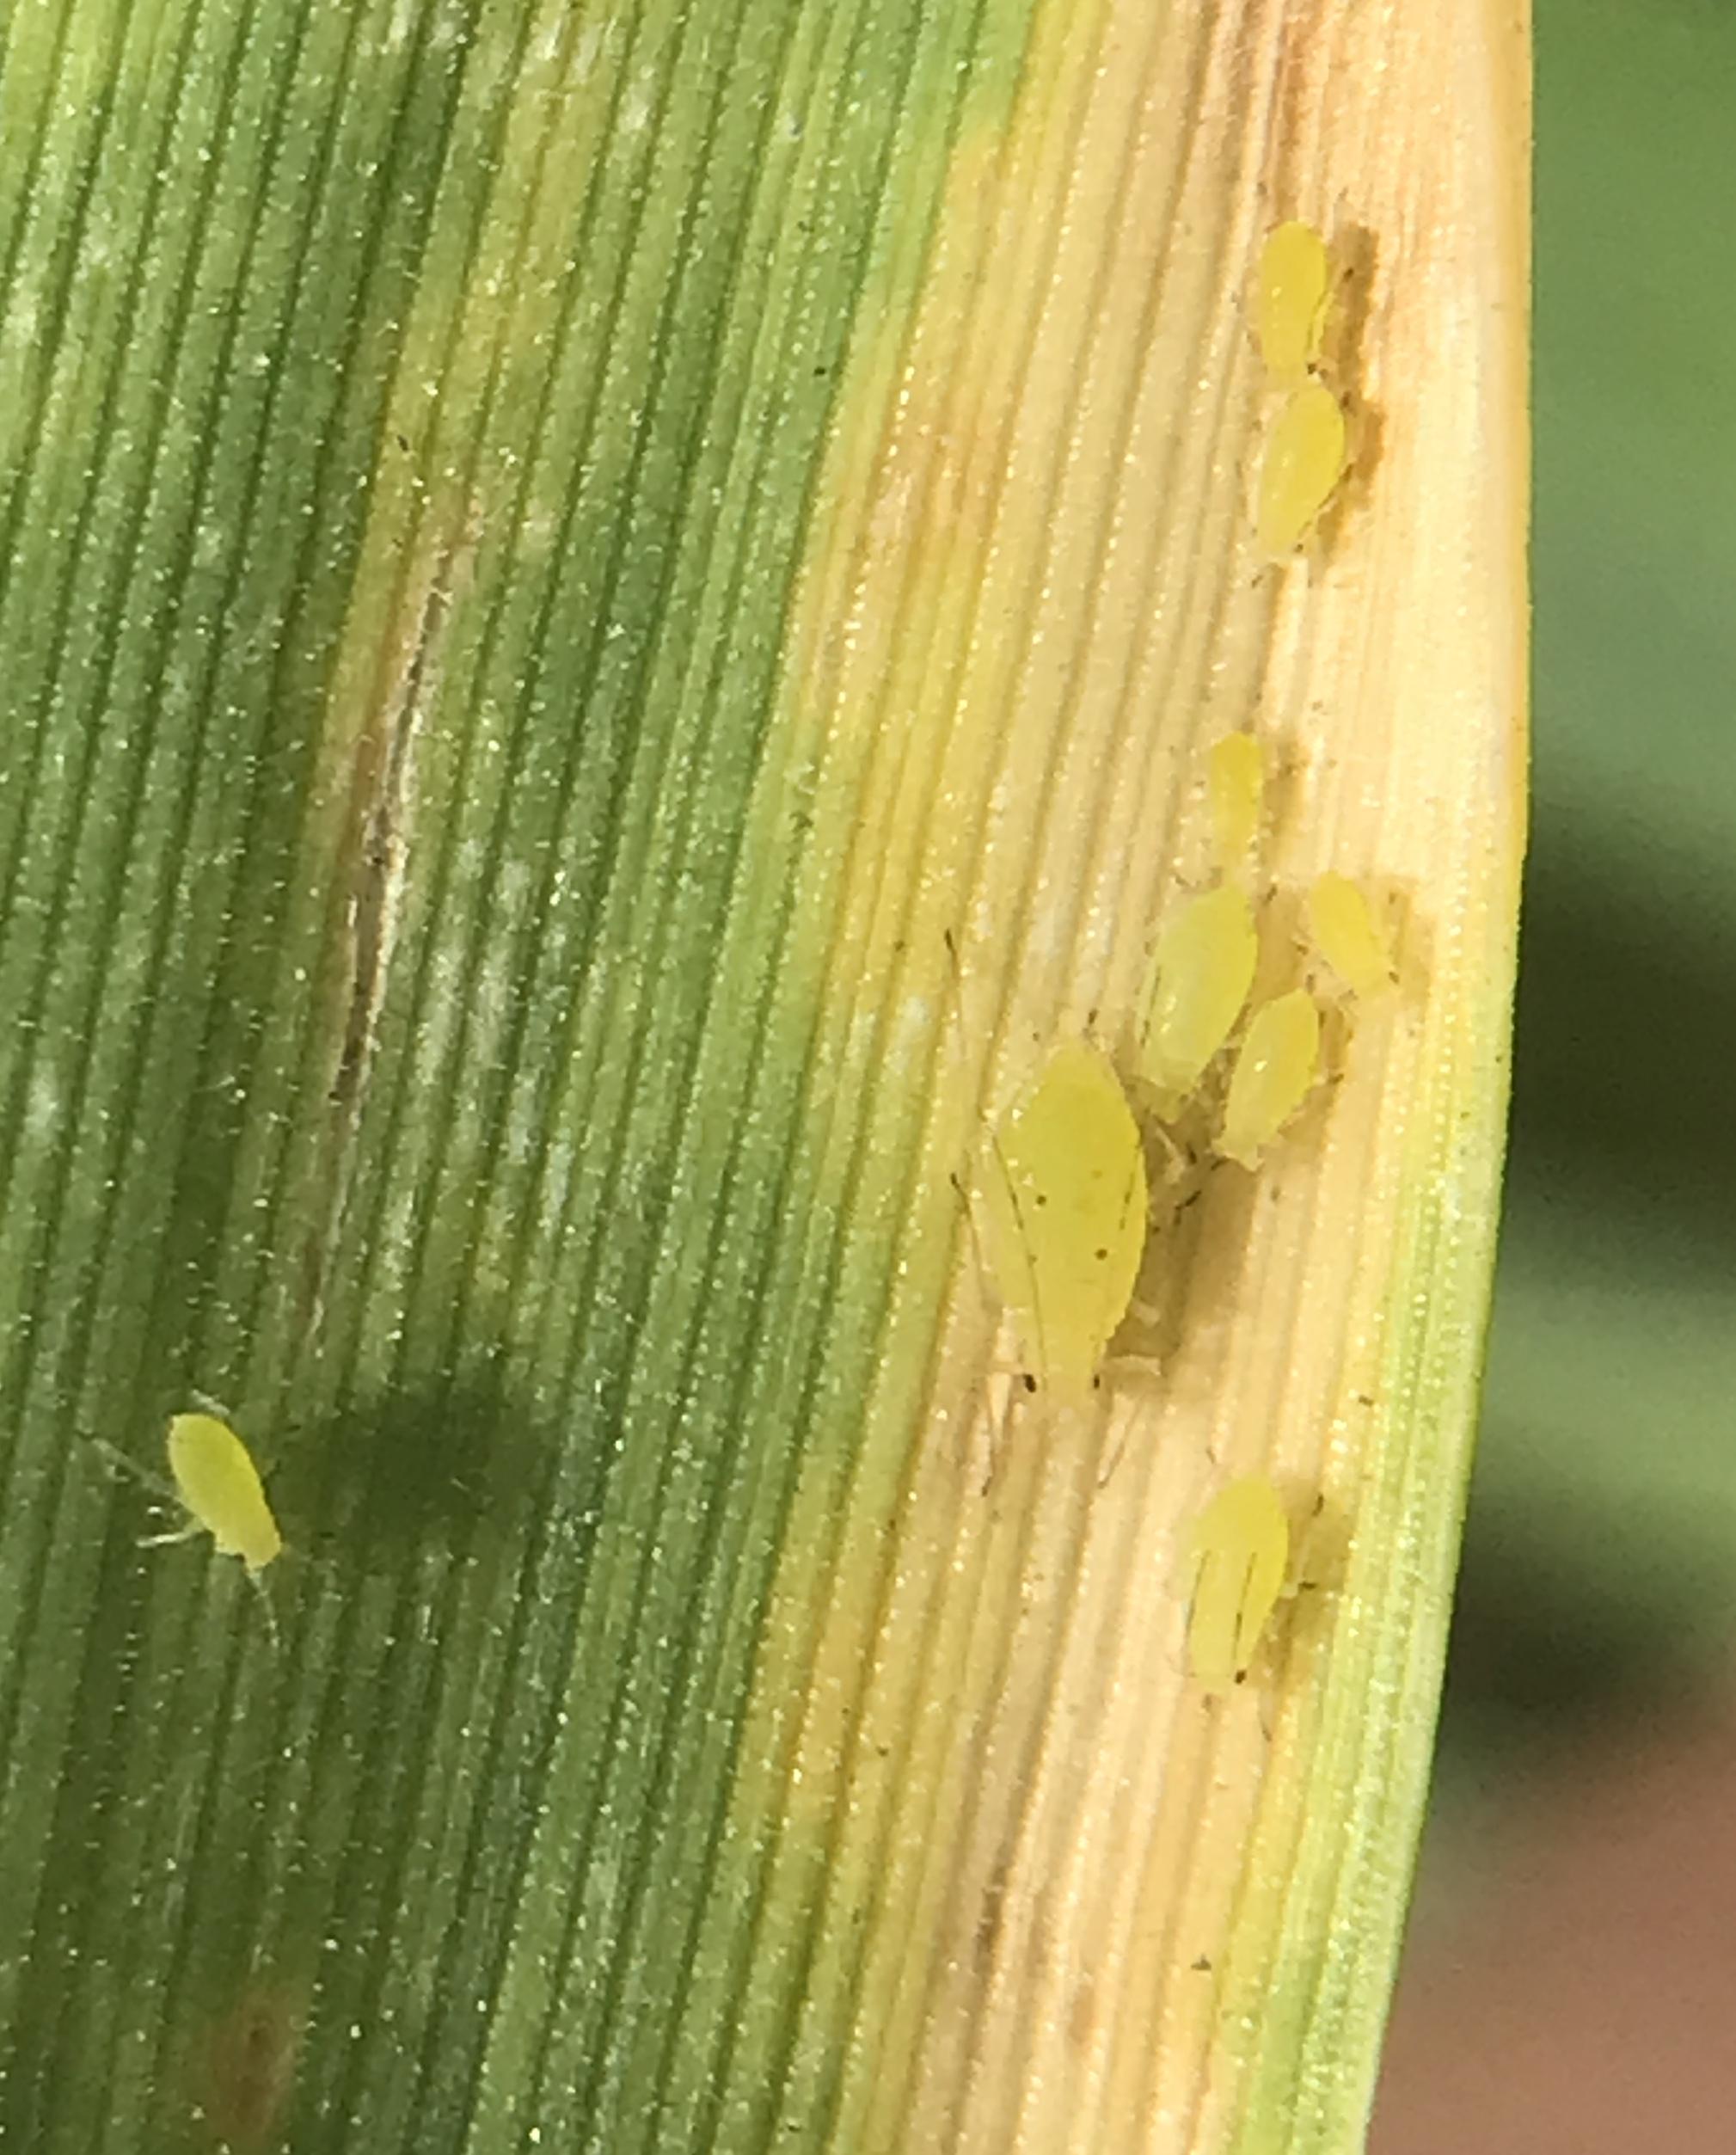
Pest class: cereal_grass_aphid